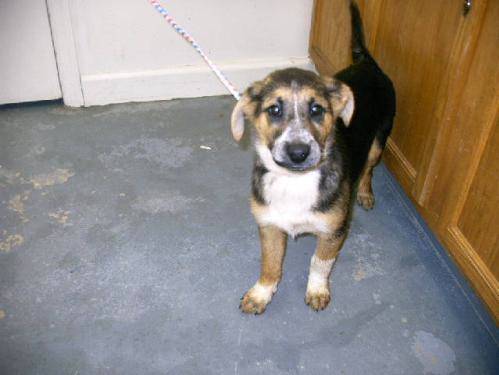
Label: dog